Jayveer Parmar

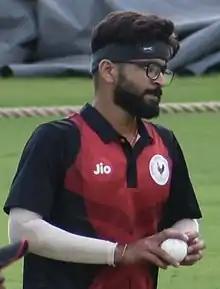
Parmar during the 2019–20 Vijay Hazare Trophy

Jayveer Parmar (born 13 June 1998) is an Indian cricketer. He made his Twenty20 debut for Gujarat in the 2017–18 Zonal T20 League on 8 January 2018.